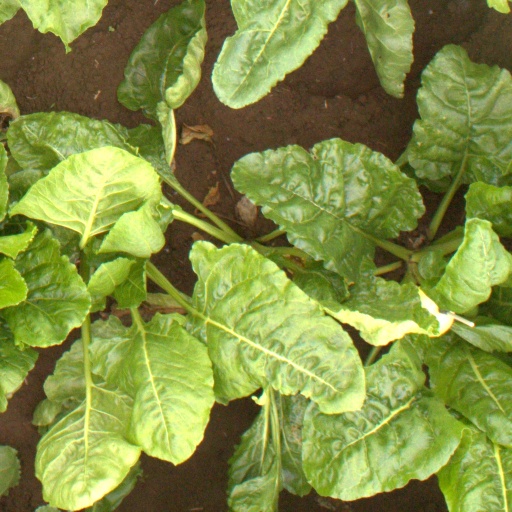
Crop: sugar beet